Savaari 2

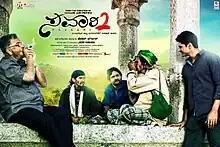
Poster

Savaari 2 is a 2014 Indian Kannada language romantic drama film produced and directed by Jacob Verghese. It is a sequel to 2009 film "Savari".